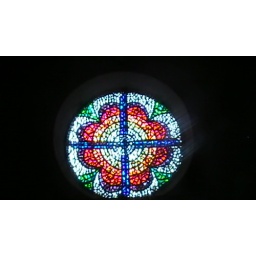
A stained glass window in the church on Mt Nebo facing the Holy Land.